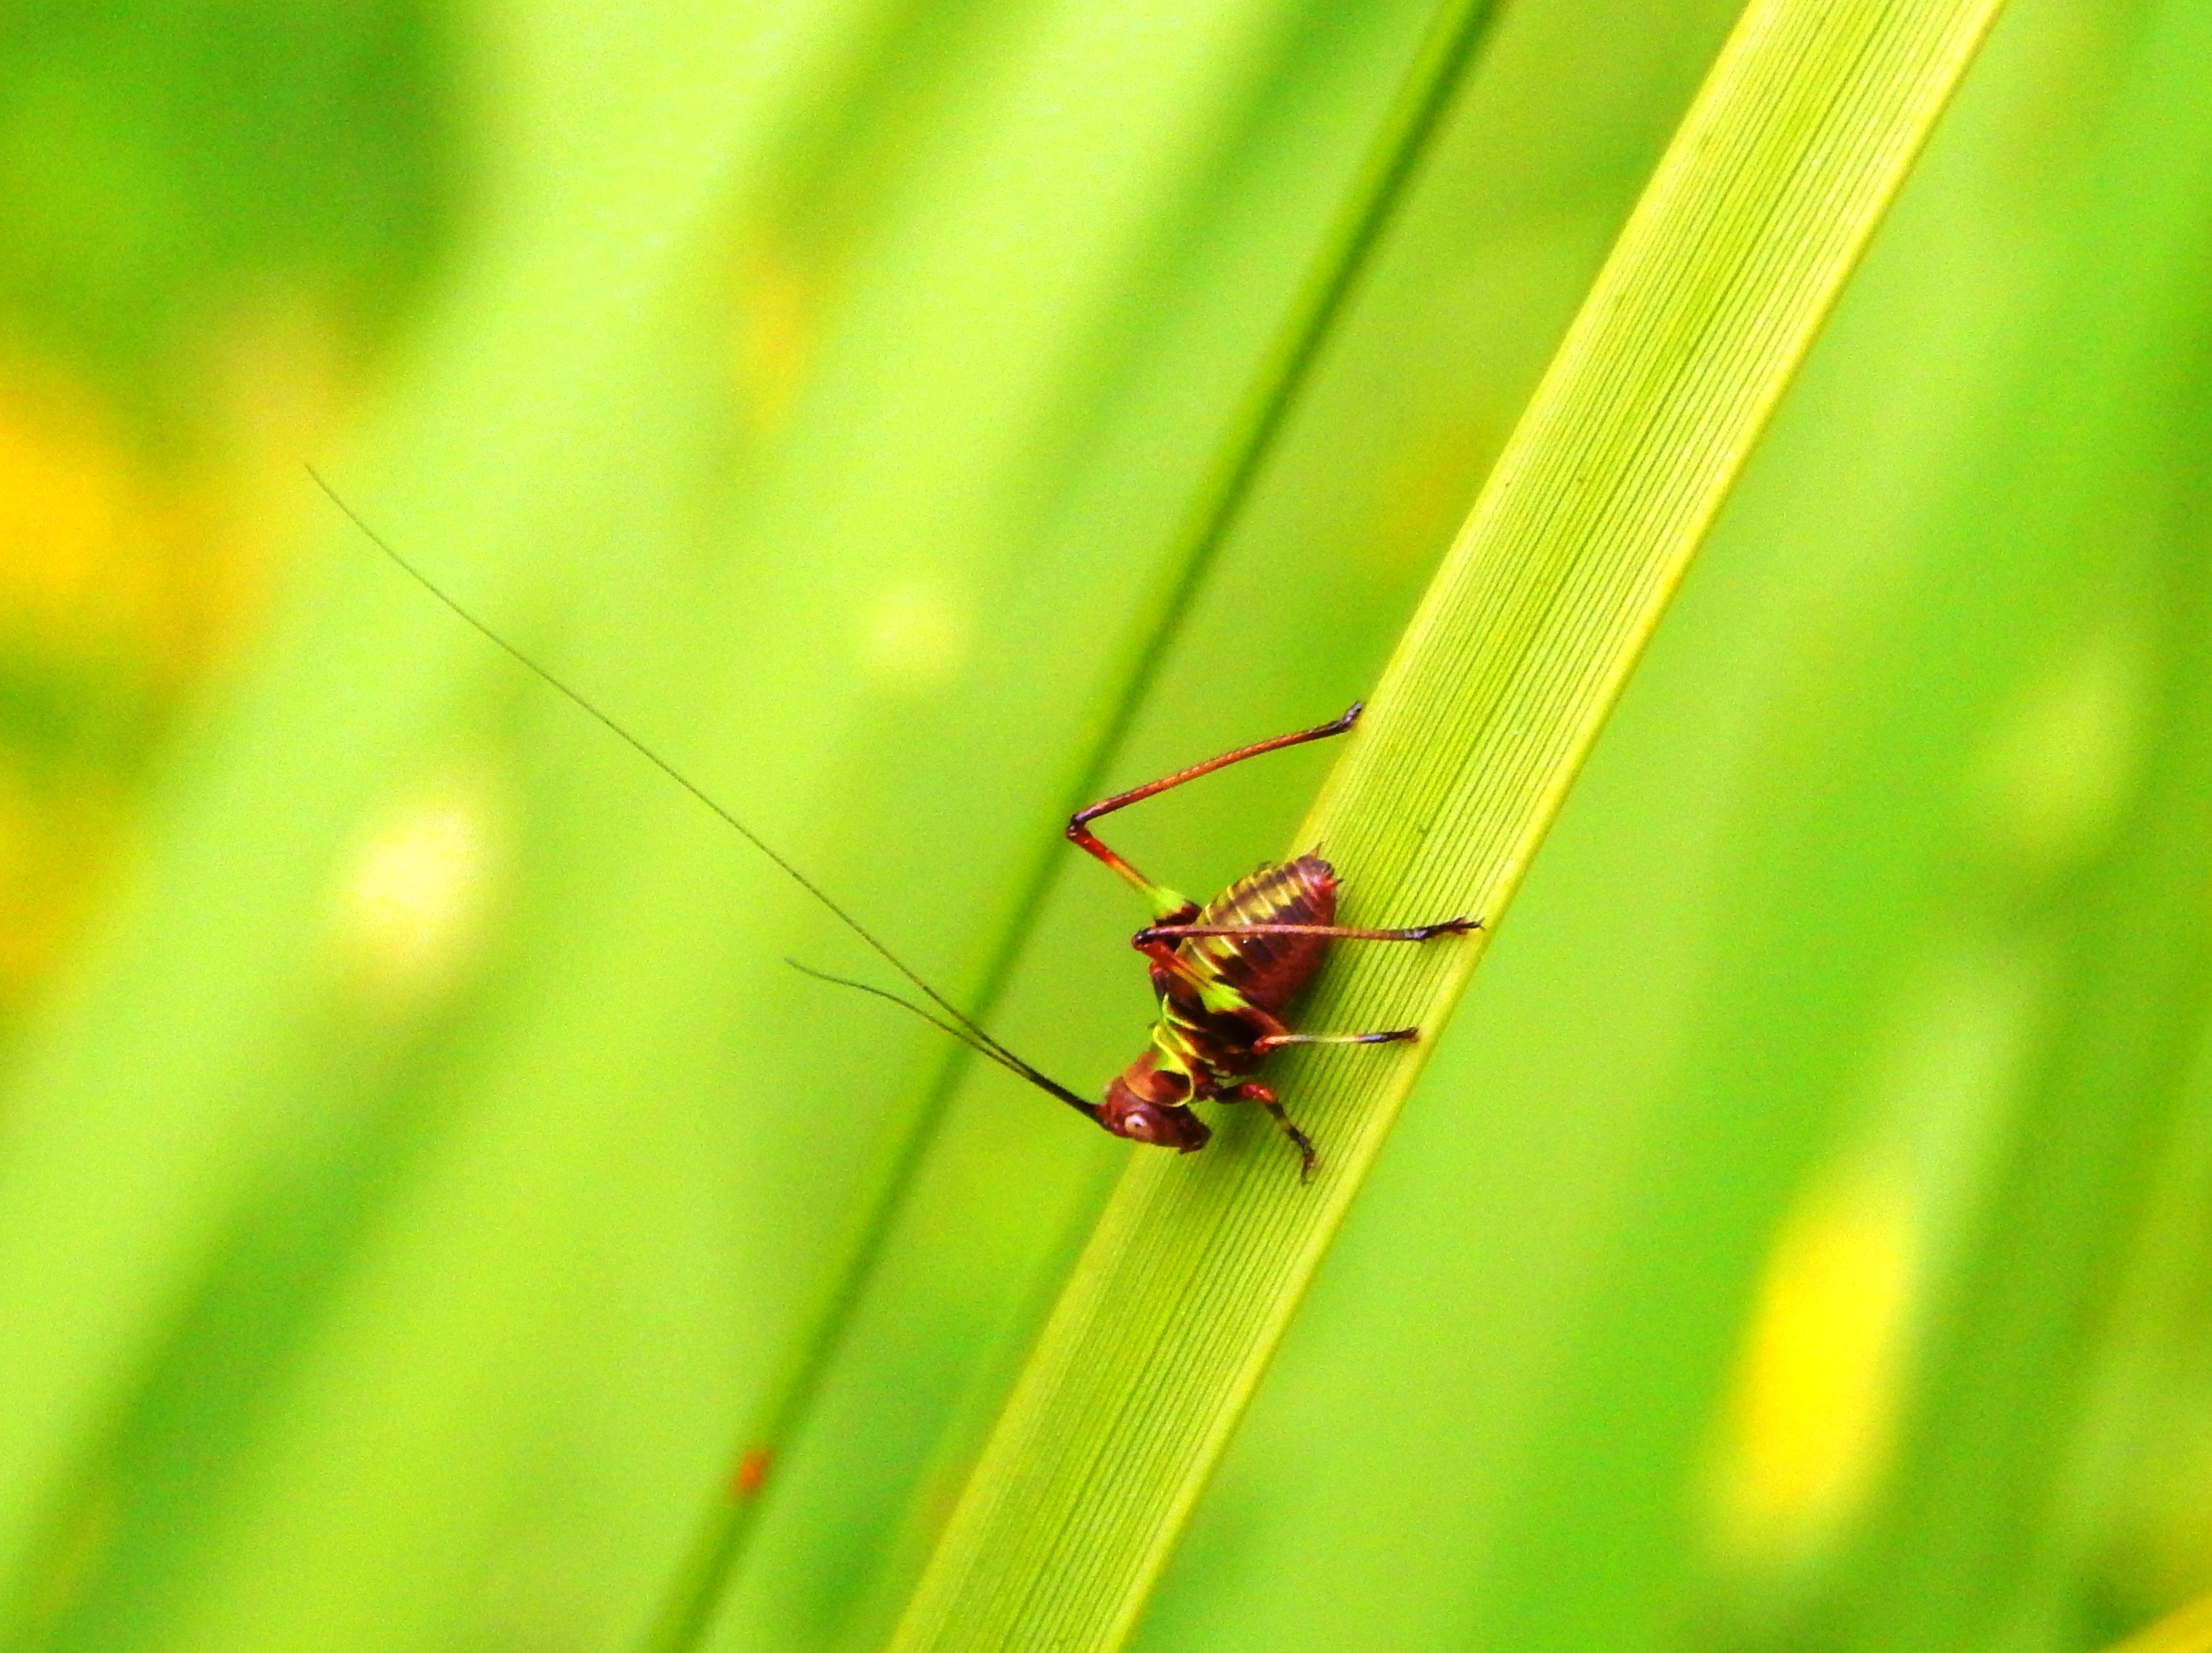
nature, grass, photography, leaf, animal, green, insect, fauna, invertebrate, cricket, close up, dragonfly, damselfly, nymph, antennas, macro photography, arthropod, plant stem, dragonflies and damseflies